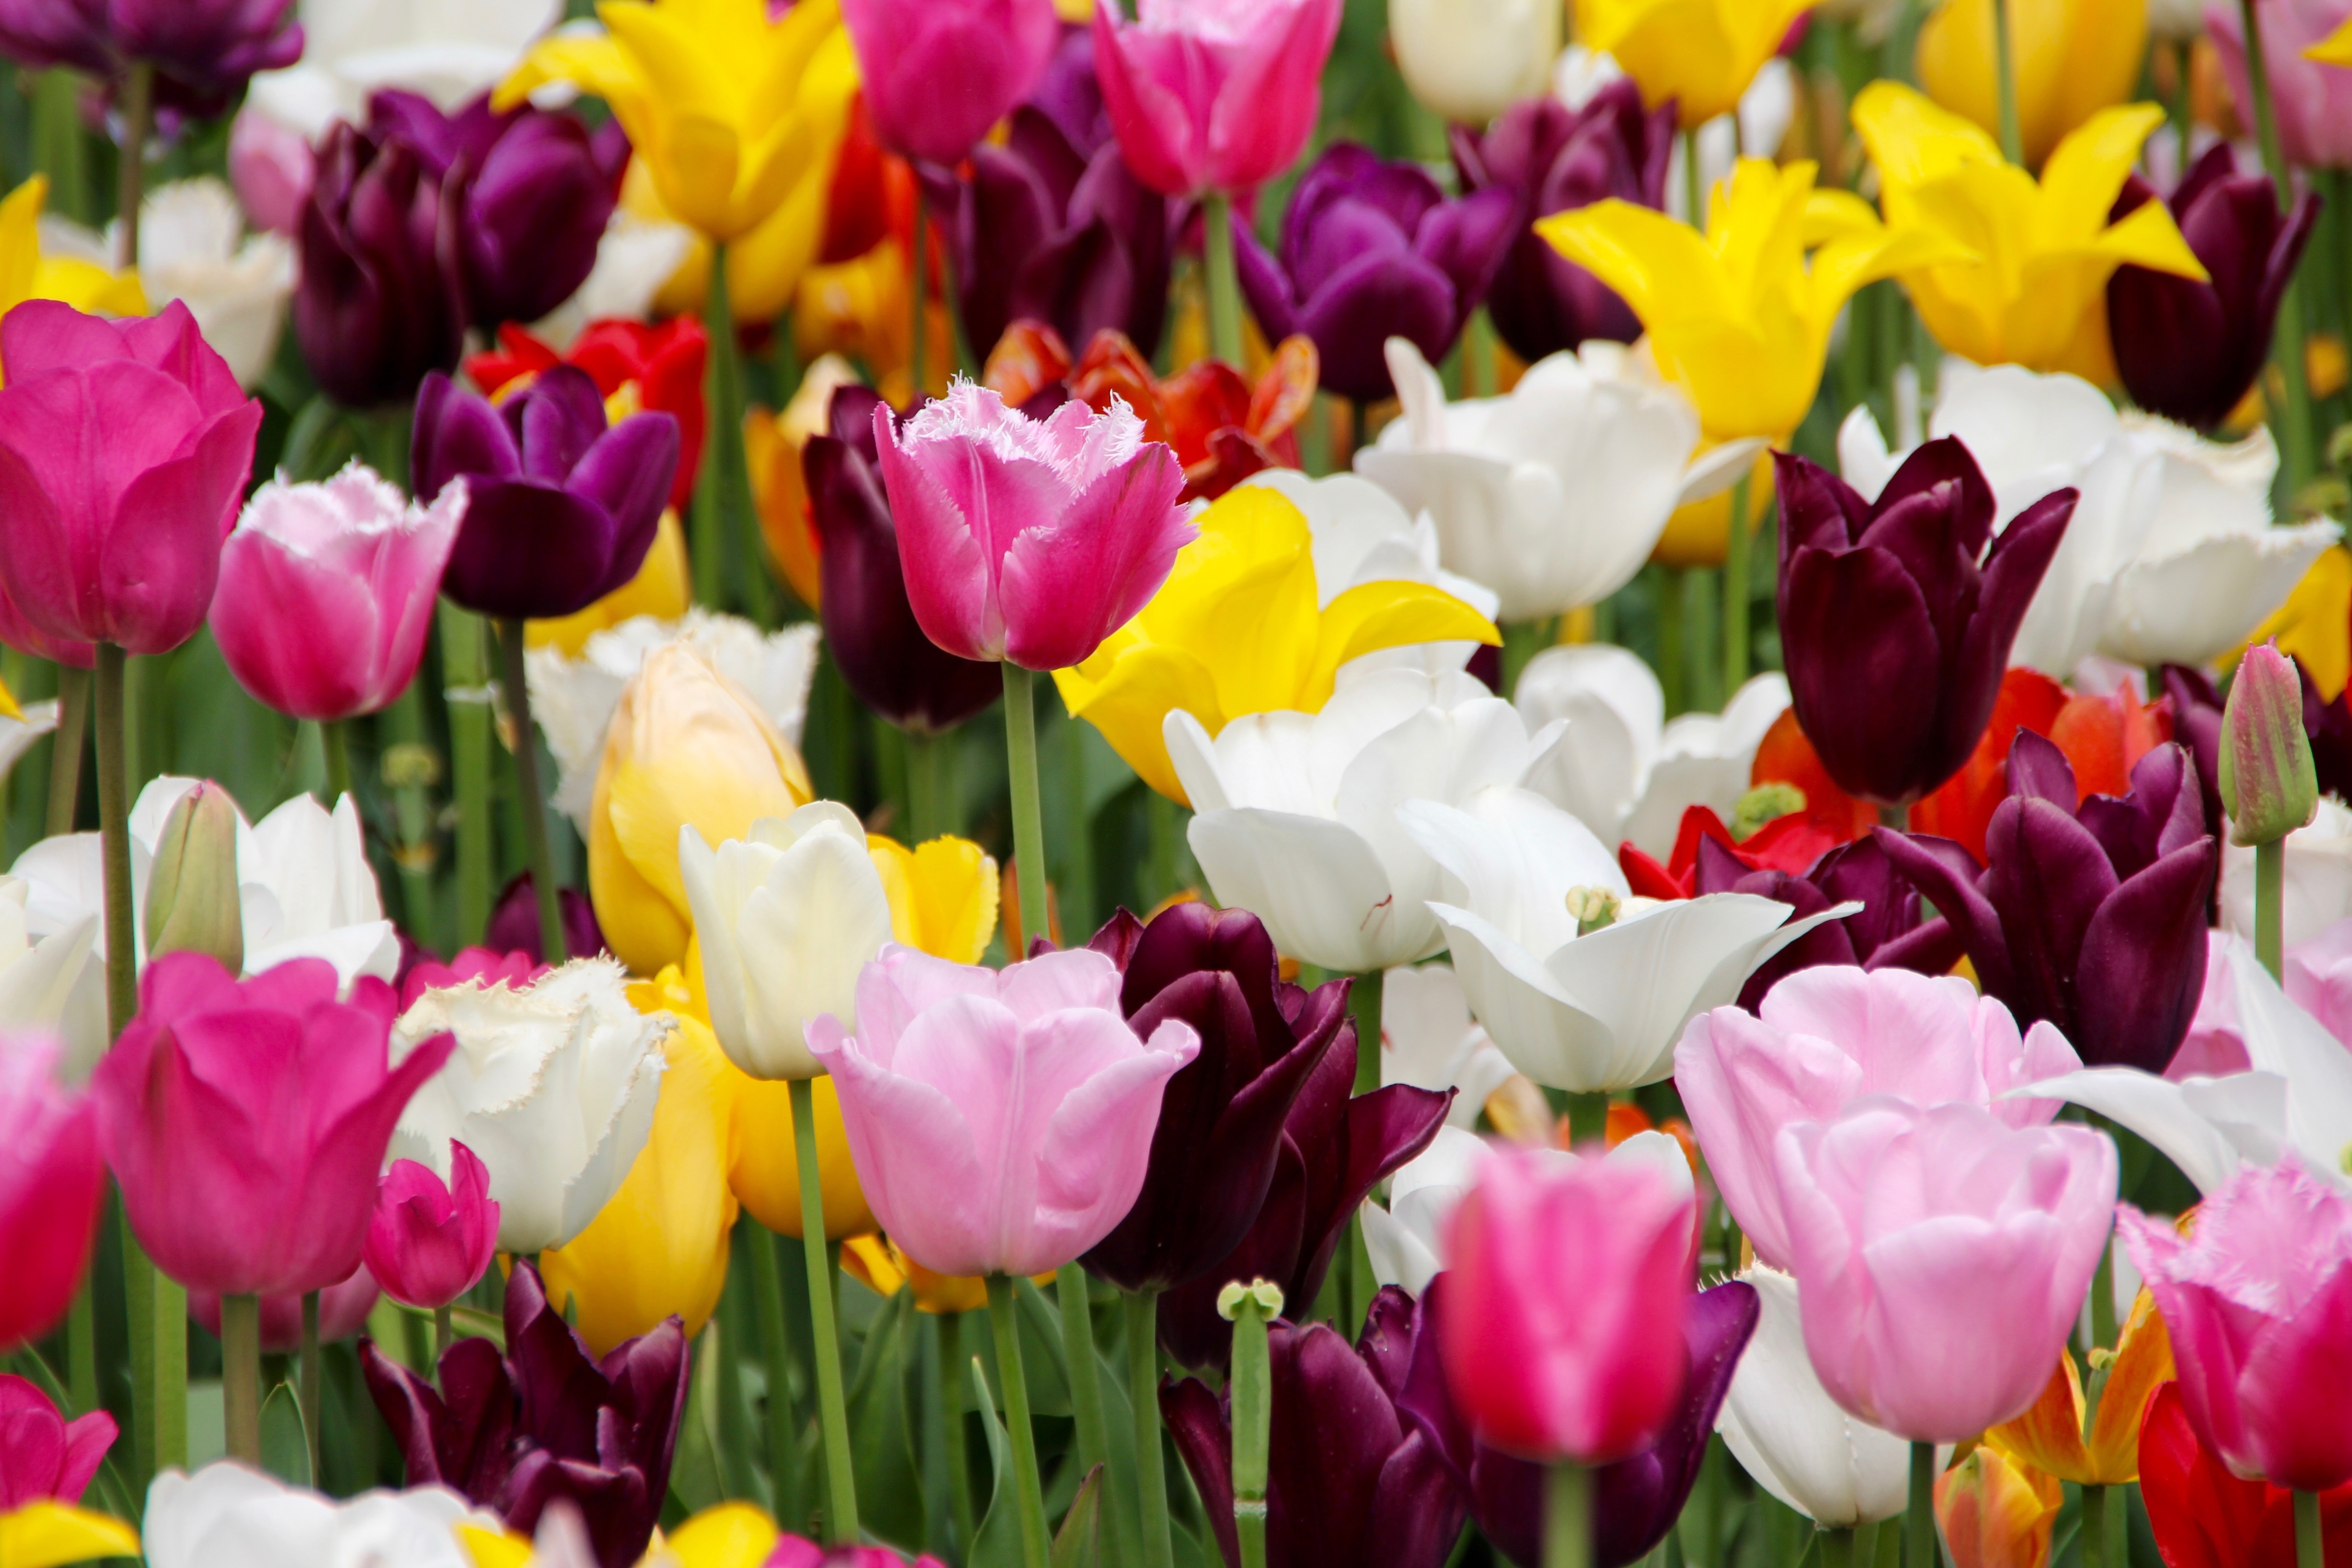
plant, flower, petal, tulip, spring, tulips, blossomed, tulpenbluete, flowering plant, tulip fields, lily family, tulip field, land plant